Health and safety hazards of nanomaterials

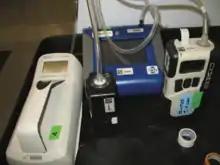
Equipment used for area sampling of airborne nanomaterials. The instruments shown here include a condensation particle counter, aerosol photometer, and two air sampling pumps for filter-based analysis.

Exposure assessment is a set of methods used to monitor contaminant release and exposures to workers. These methods include personal sampling, where samplers are located in the personal breathing zone of the worker, often attached to a shirt collar to be as close to the nose and mouth as possible; and area/background sampling, where they are placed at static locations. Assessment generally use both particle counters, which monitor the real-time quantity of nanomaterials and other background particles; and filter-based samples, which can be used to identify the nanomaterial, usually using electron microscopy and elemental analysis.